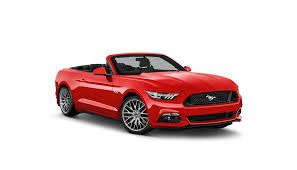
Vehicle type: Cars